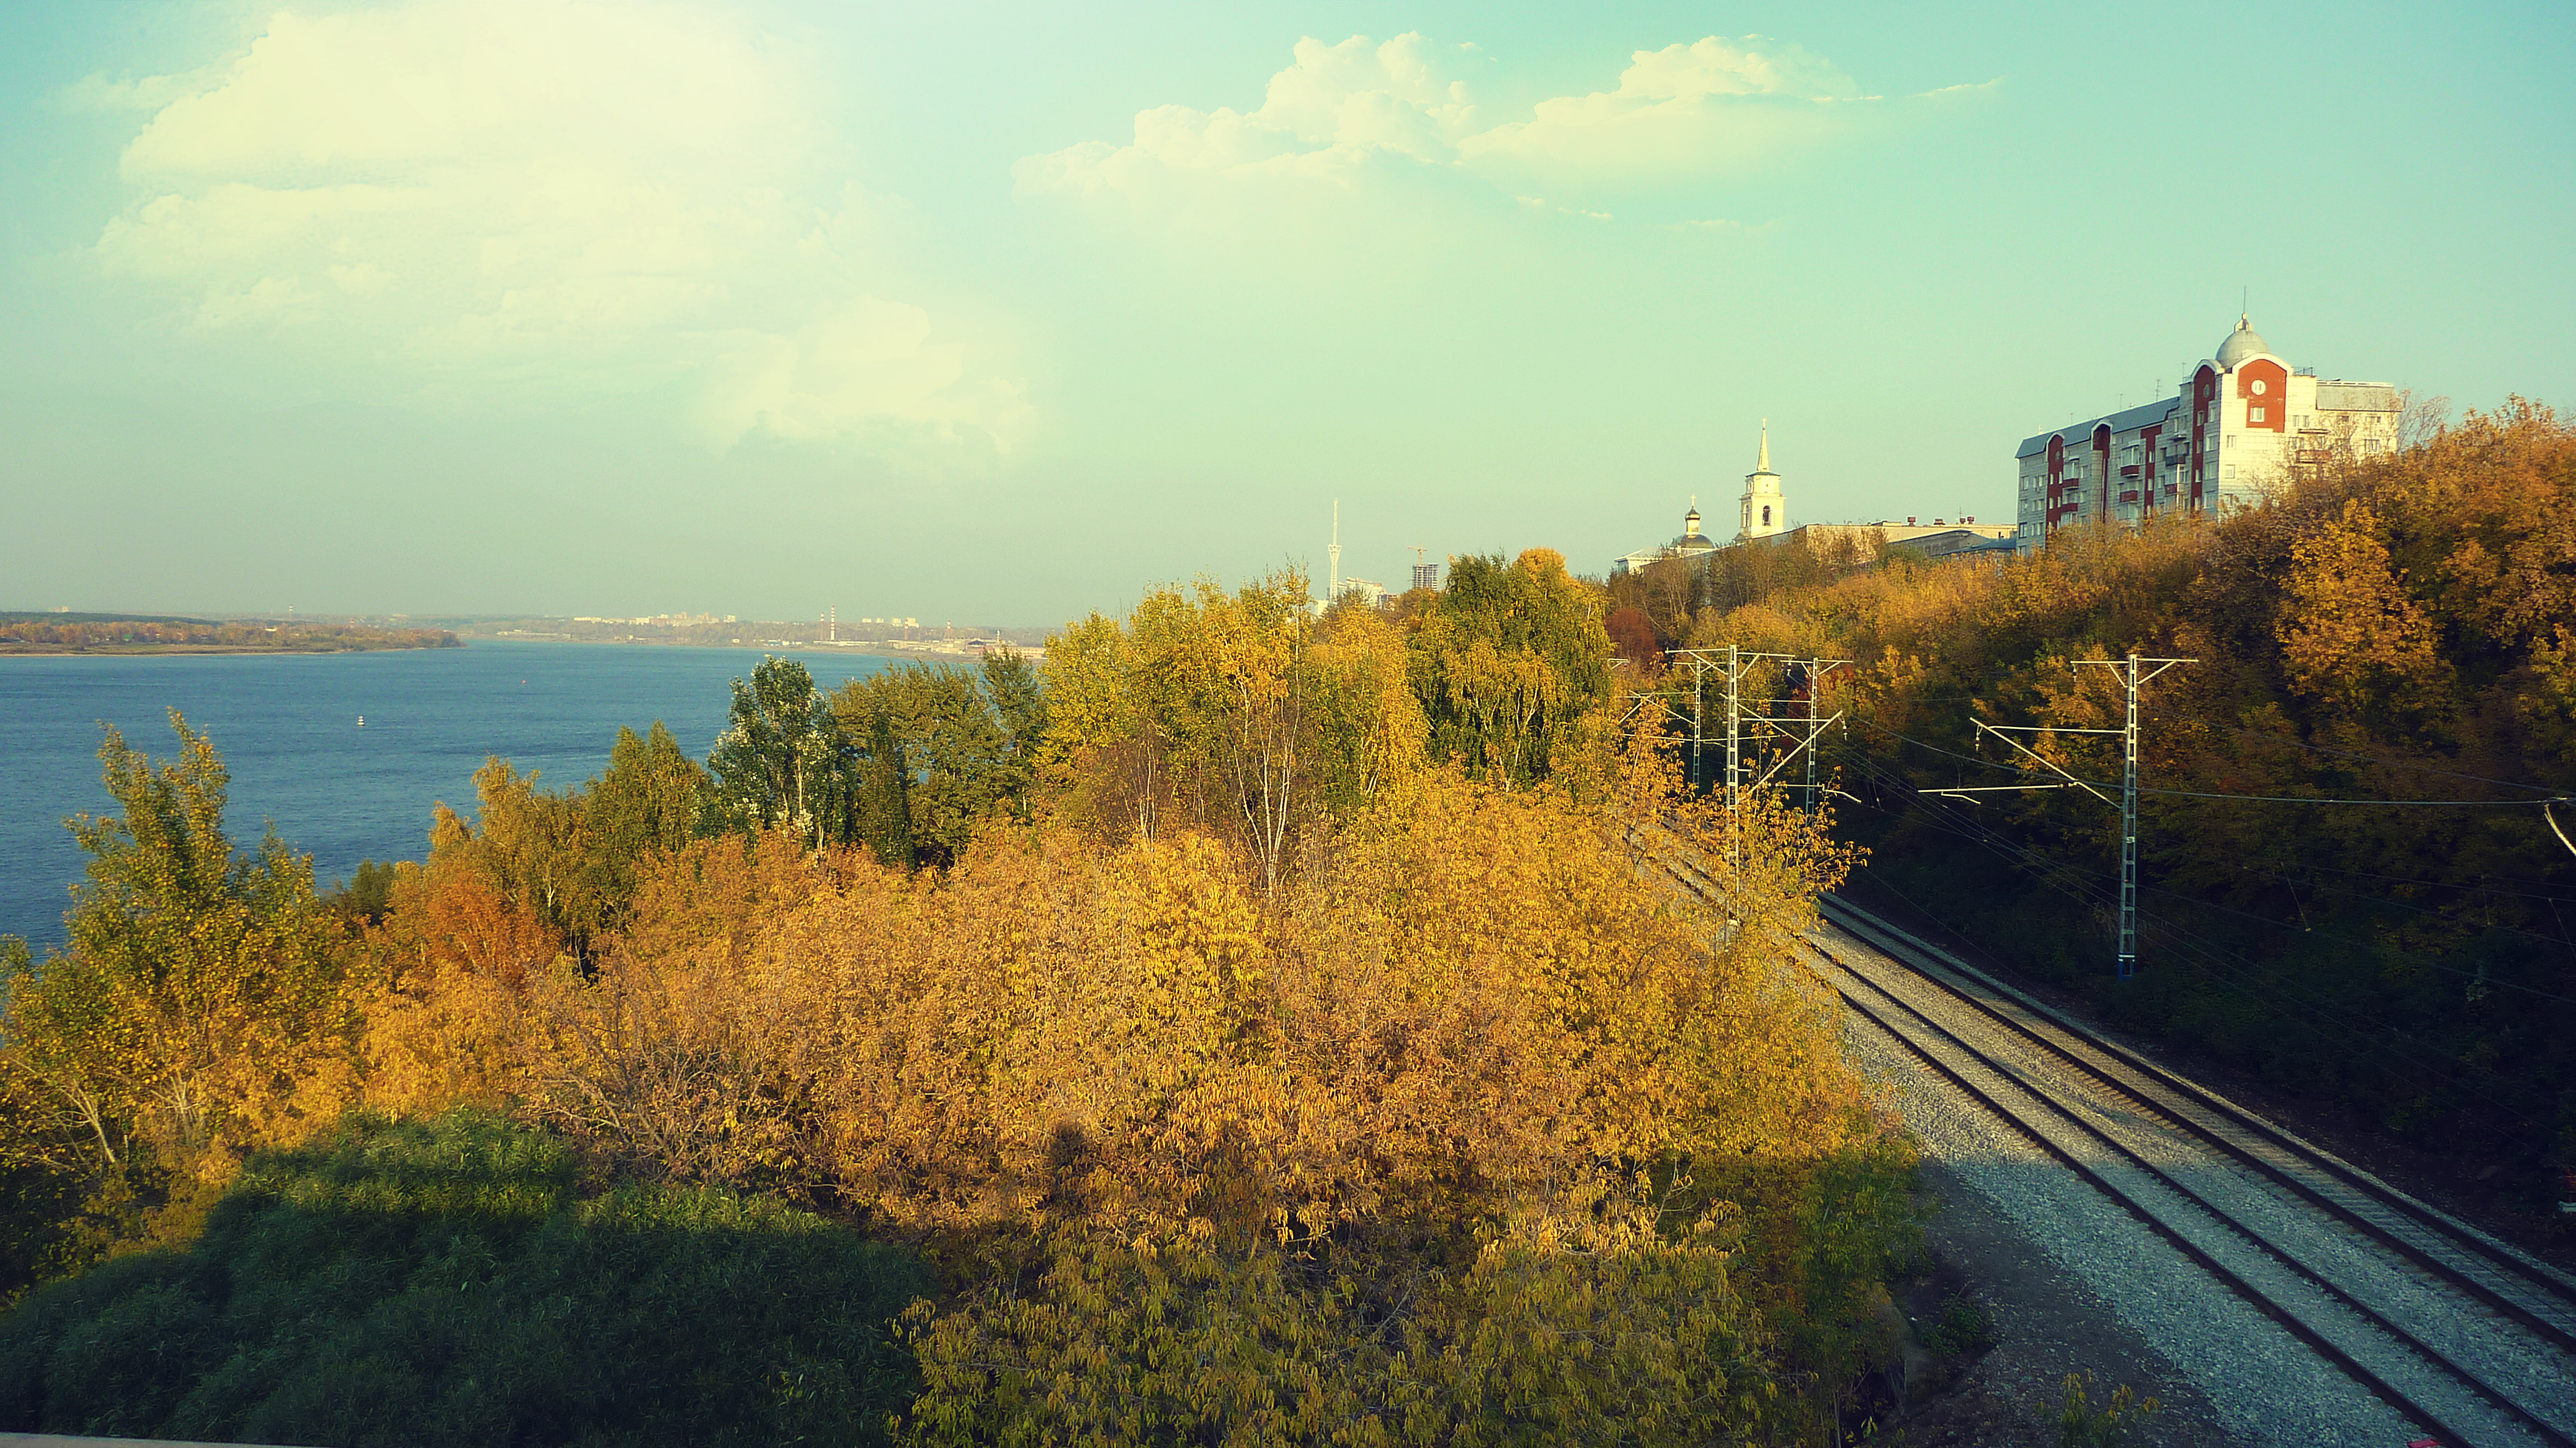
city, cloud, sky, plant, building, leaf, natural landscape, branch, land lot, tree, grass, bank, house, horizon, mountainous landforms, road, landscape, Tints and shades, hill, grassland, meadow, road surface, shrub, prairie, deciduous, reservoir, reflection, field, evening, winter, autumn, garden, shadow, shrubland, wildflower, suburb, roof, forest, river